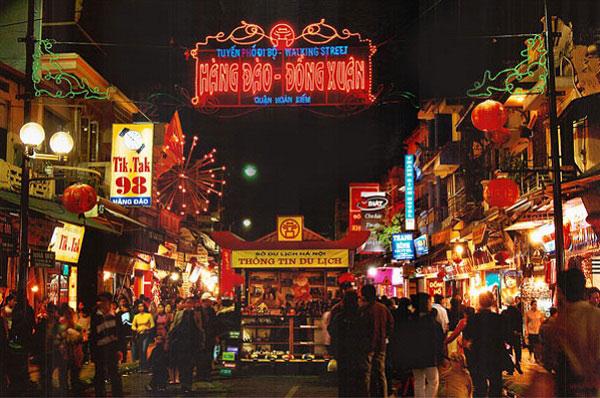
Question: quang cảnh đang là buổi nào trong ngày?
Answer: đang là buổi tối